Yanaizu, Fukushima

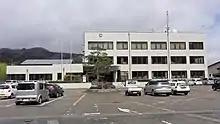
Yanaizu Town Hall

Yanaizu is located in the northern portion of the Aizu region of Fukushima Prefecture.The Takitani River flows north and south through the town and joins the Tadami River, which crosses the northern part of the town. The southern part of the town is mountainous.